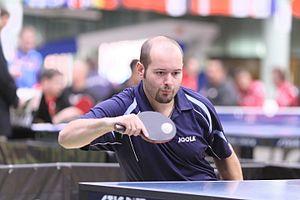
Cette page concerne les événements qui se sont produits durant l'année 1983 en Lorraine.
Maxime Thomas, né le 17 décembre 1983 à Nancy, est un pongiste handisport français.